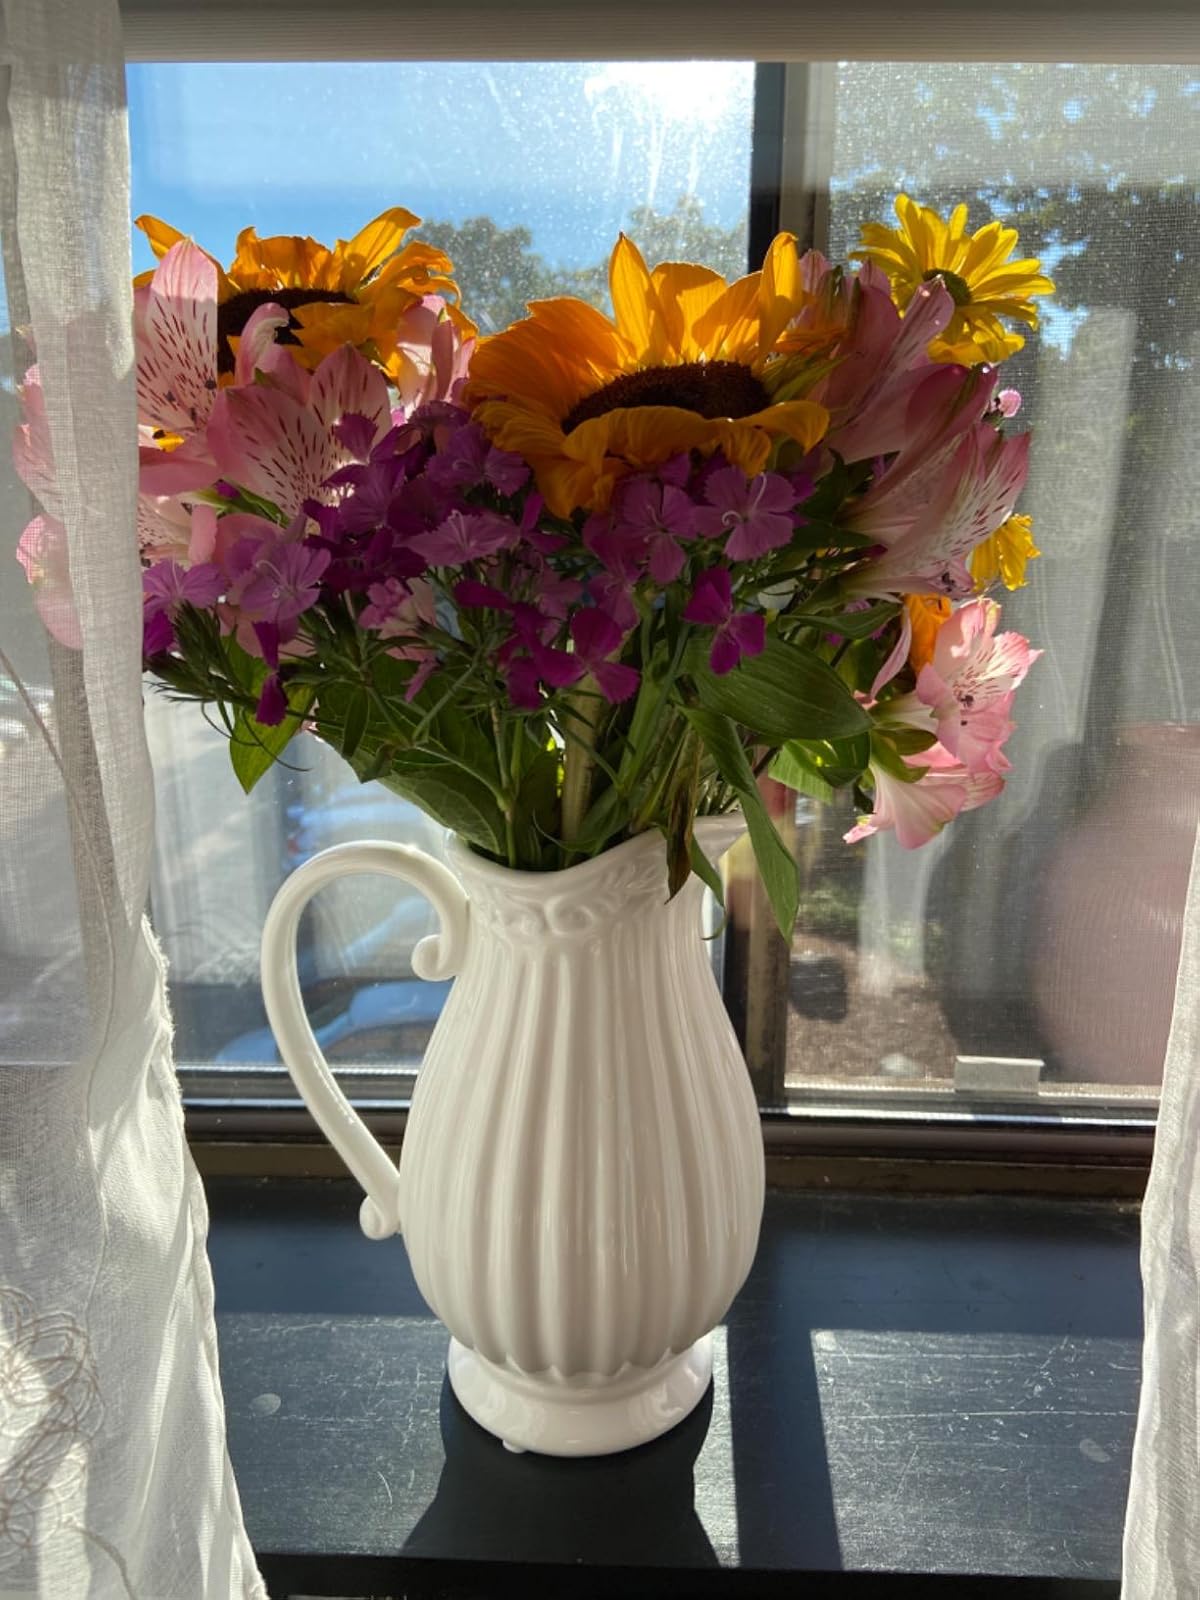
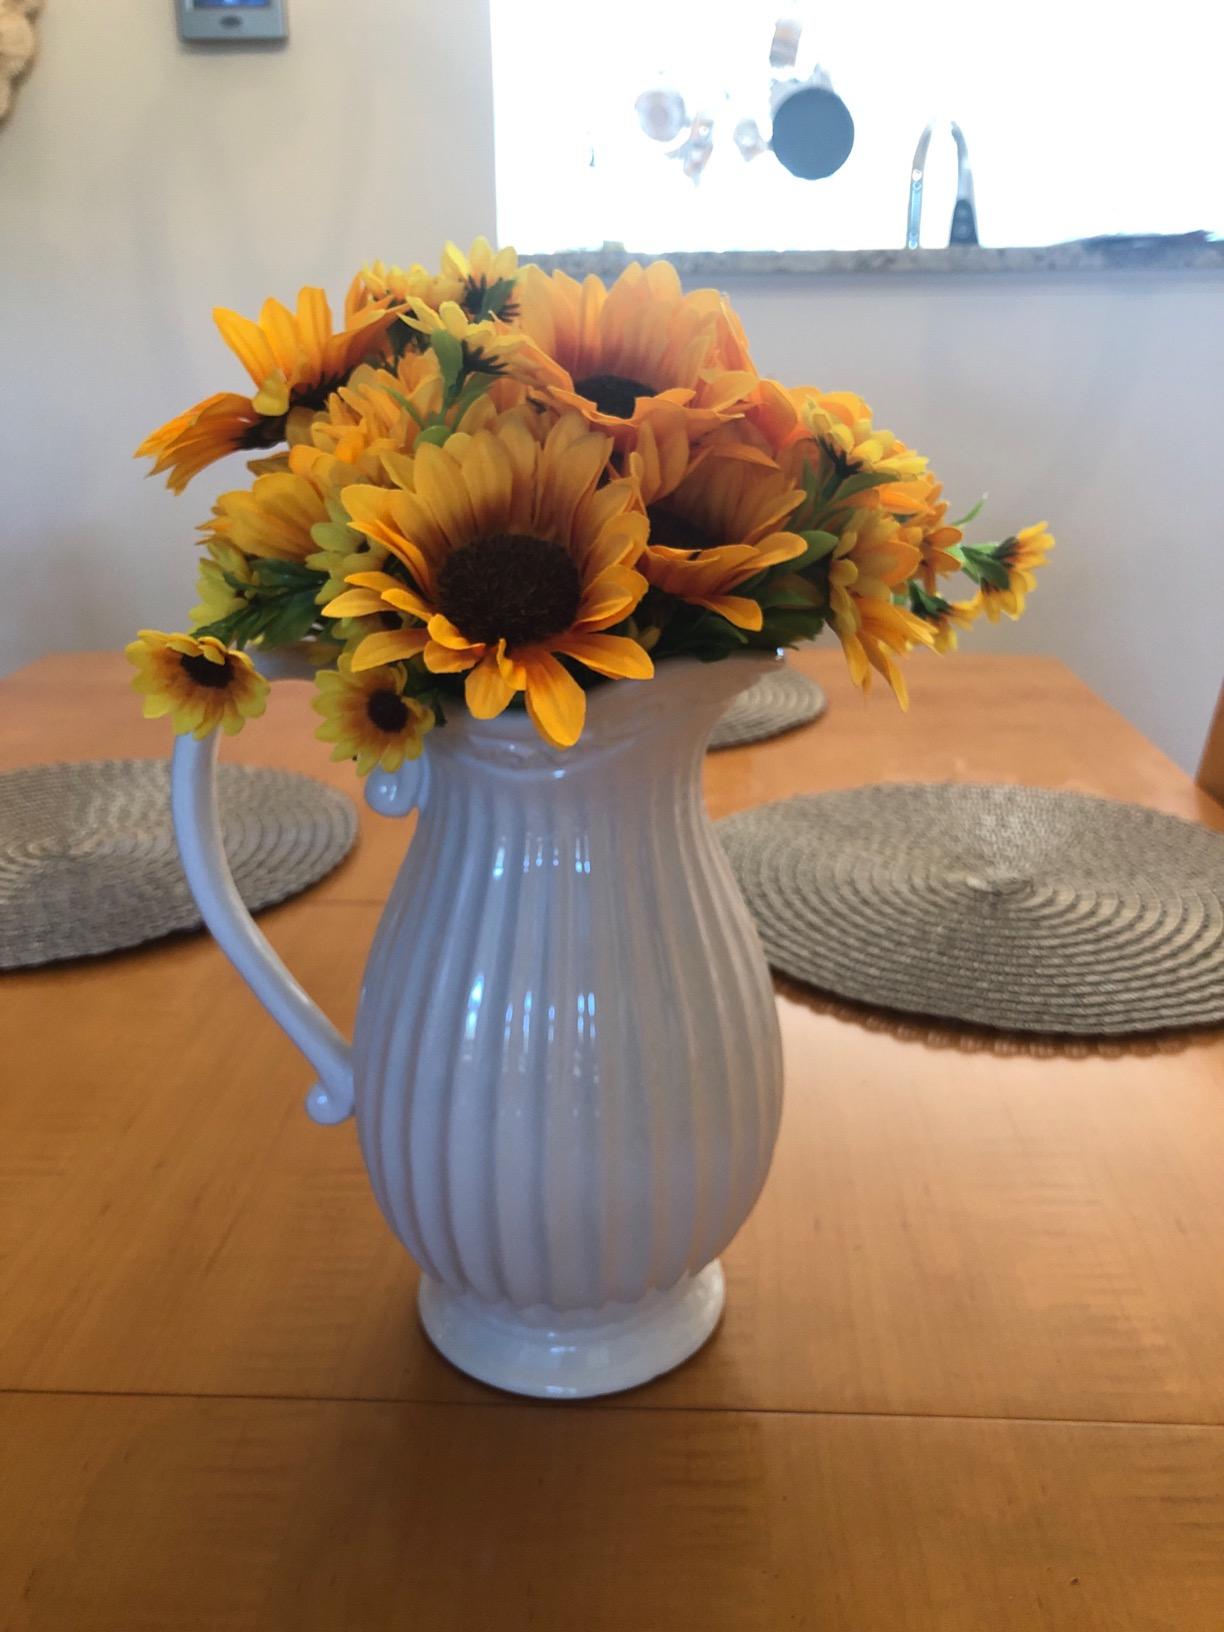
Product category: vase
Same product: yes